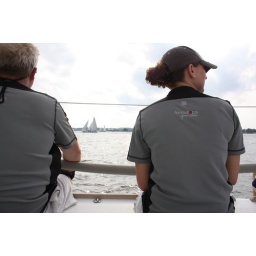
The boat in the background is Woodwind, a nice old wooden sailing boat.